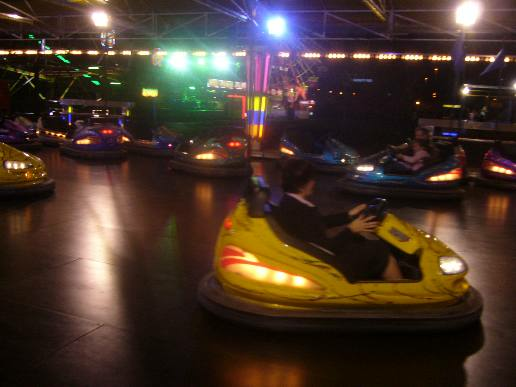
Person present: No